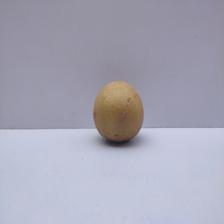
Size: Medium